Pieter Aertsen

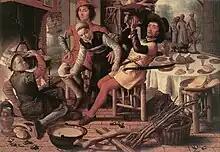
"Peasants by the Hearth", 1560

Aersten's exact formula of still life and genre figures in the foreground, with small scenes from history painting in the background only persisted for the next generation (or two, as Joachim Wtewael painted some similar works), but history paintings with very prominent and profuse still life elements in the foreground were produced by Rubens and his generation, and in the 17th century both Flemish Baroque painting and Dutch Golden Age painting developed important genres of independent still life subjects, which were just occasionally produced in Aertsen's day.